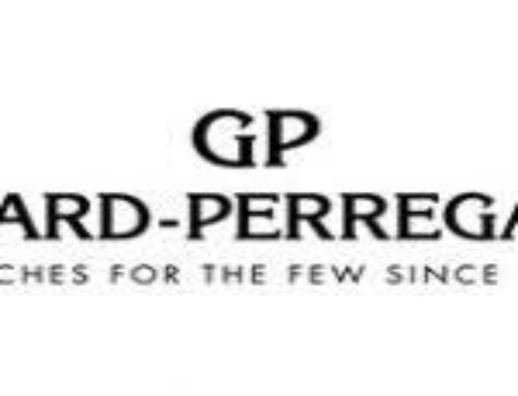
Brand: girard-perregaux
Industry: Electronic